Shishila

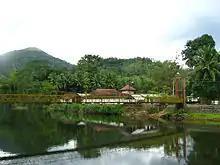
Panoramic view of Shishileshwara temple on the banks of river Kapila.

The Shishileshwara temple is situated on the banks of the river Kapila. The fishes in the river are regarded sacred by the villagers and are fed with beaten rice and puffed rice as an offering. Locally, the place is also known by the name ‘Matsya Theertha'. Fishing around the temple premises was banned by the Mr. Cotchman in the year 1930, the then British collector of the district. On the morning of 25 th May 1996, thousands of fishes met their end as the miscreants poisoned the river. A memorial carved in stone stands beside the temple as a reminder to the tragic poisoning of the fishes. Shaken by the tragedy, the villagers established Matsya Hitarkashana Vedike, a forum for the protection of the sacred fishes. Today, Shishila temple fish sanctuary is one of the finest fish sanctuaries in the country accommodating about 40 species of fishes. Shishila is one of the very few places in India, outside of wild life sanctuaries and national parks, where the huge Mahseer fishes, of a size to be rarely seen today anywhere else in India, enjoy great amount of protection.